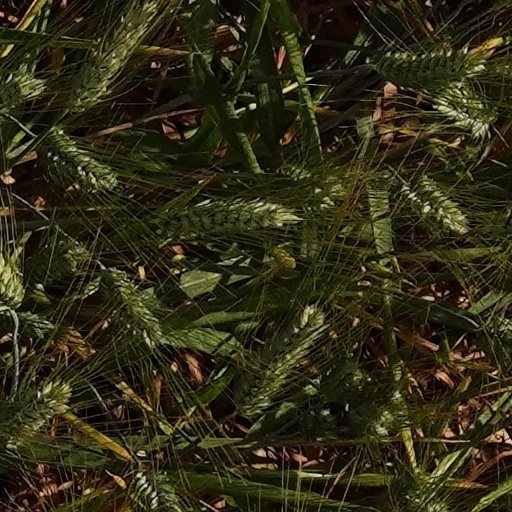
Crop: wheat